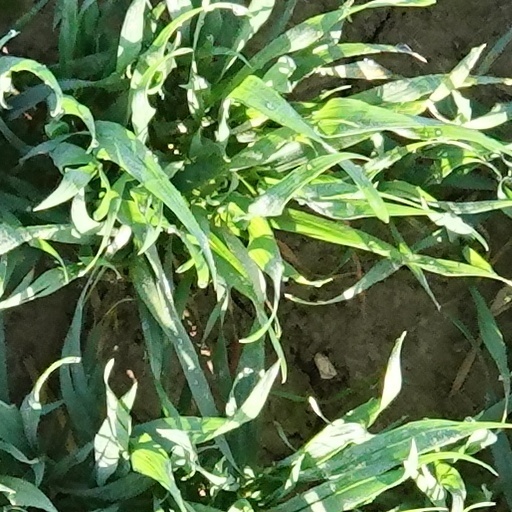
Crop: wheat